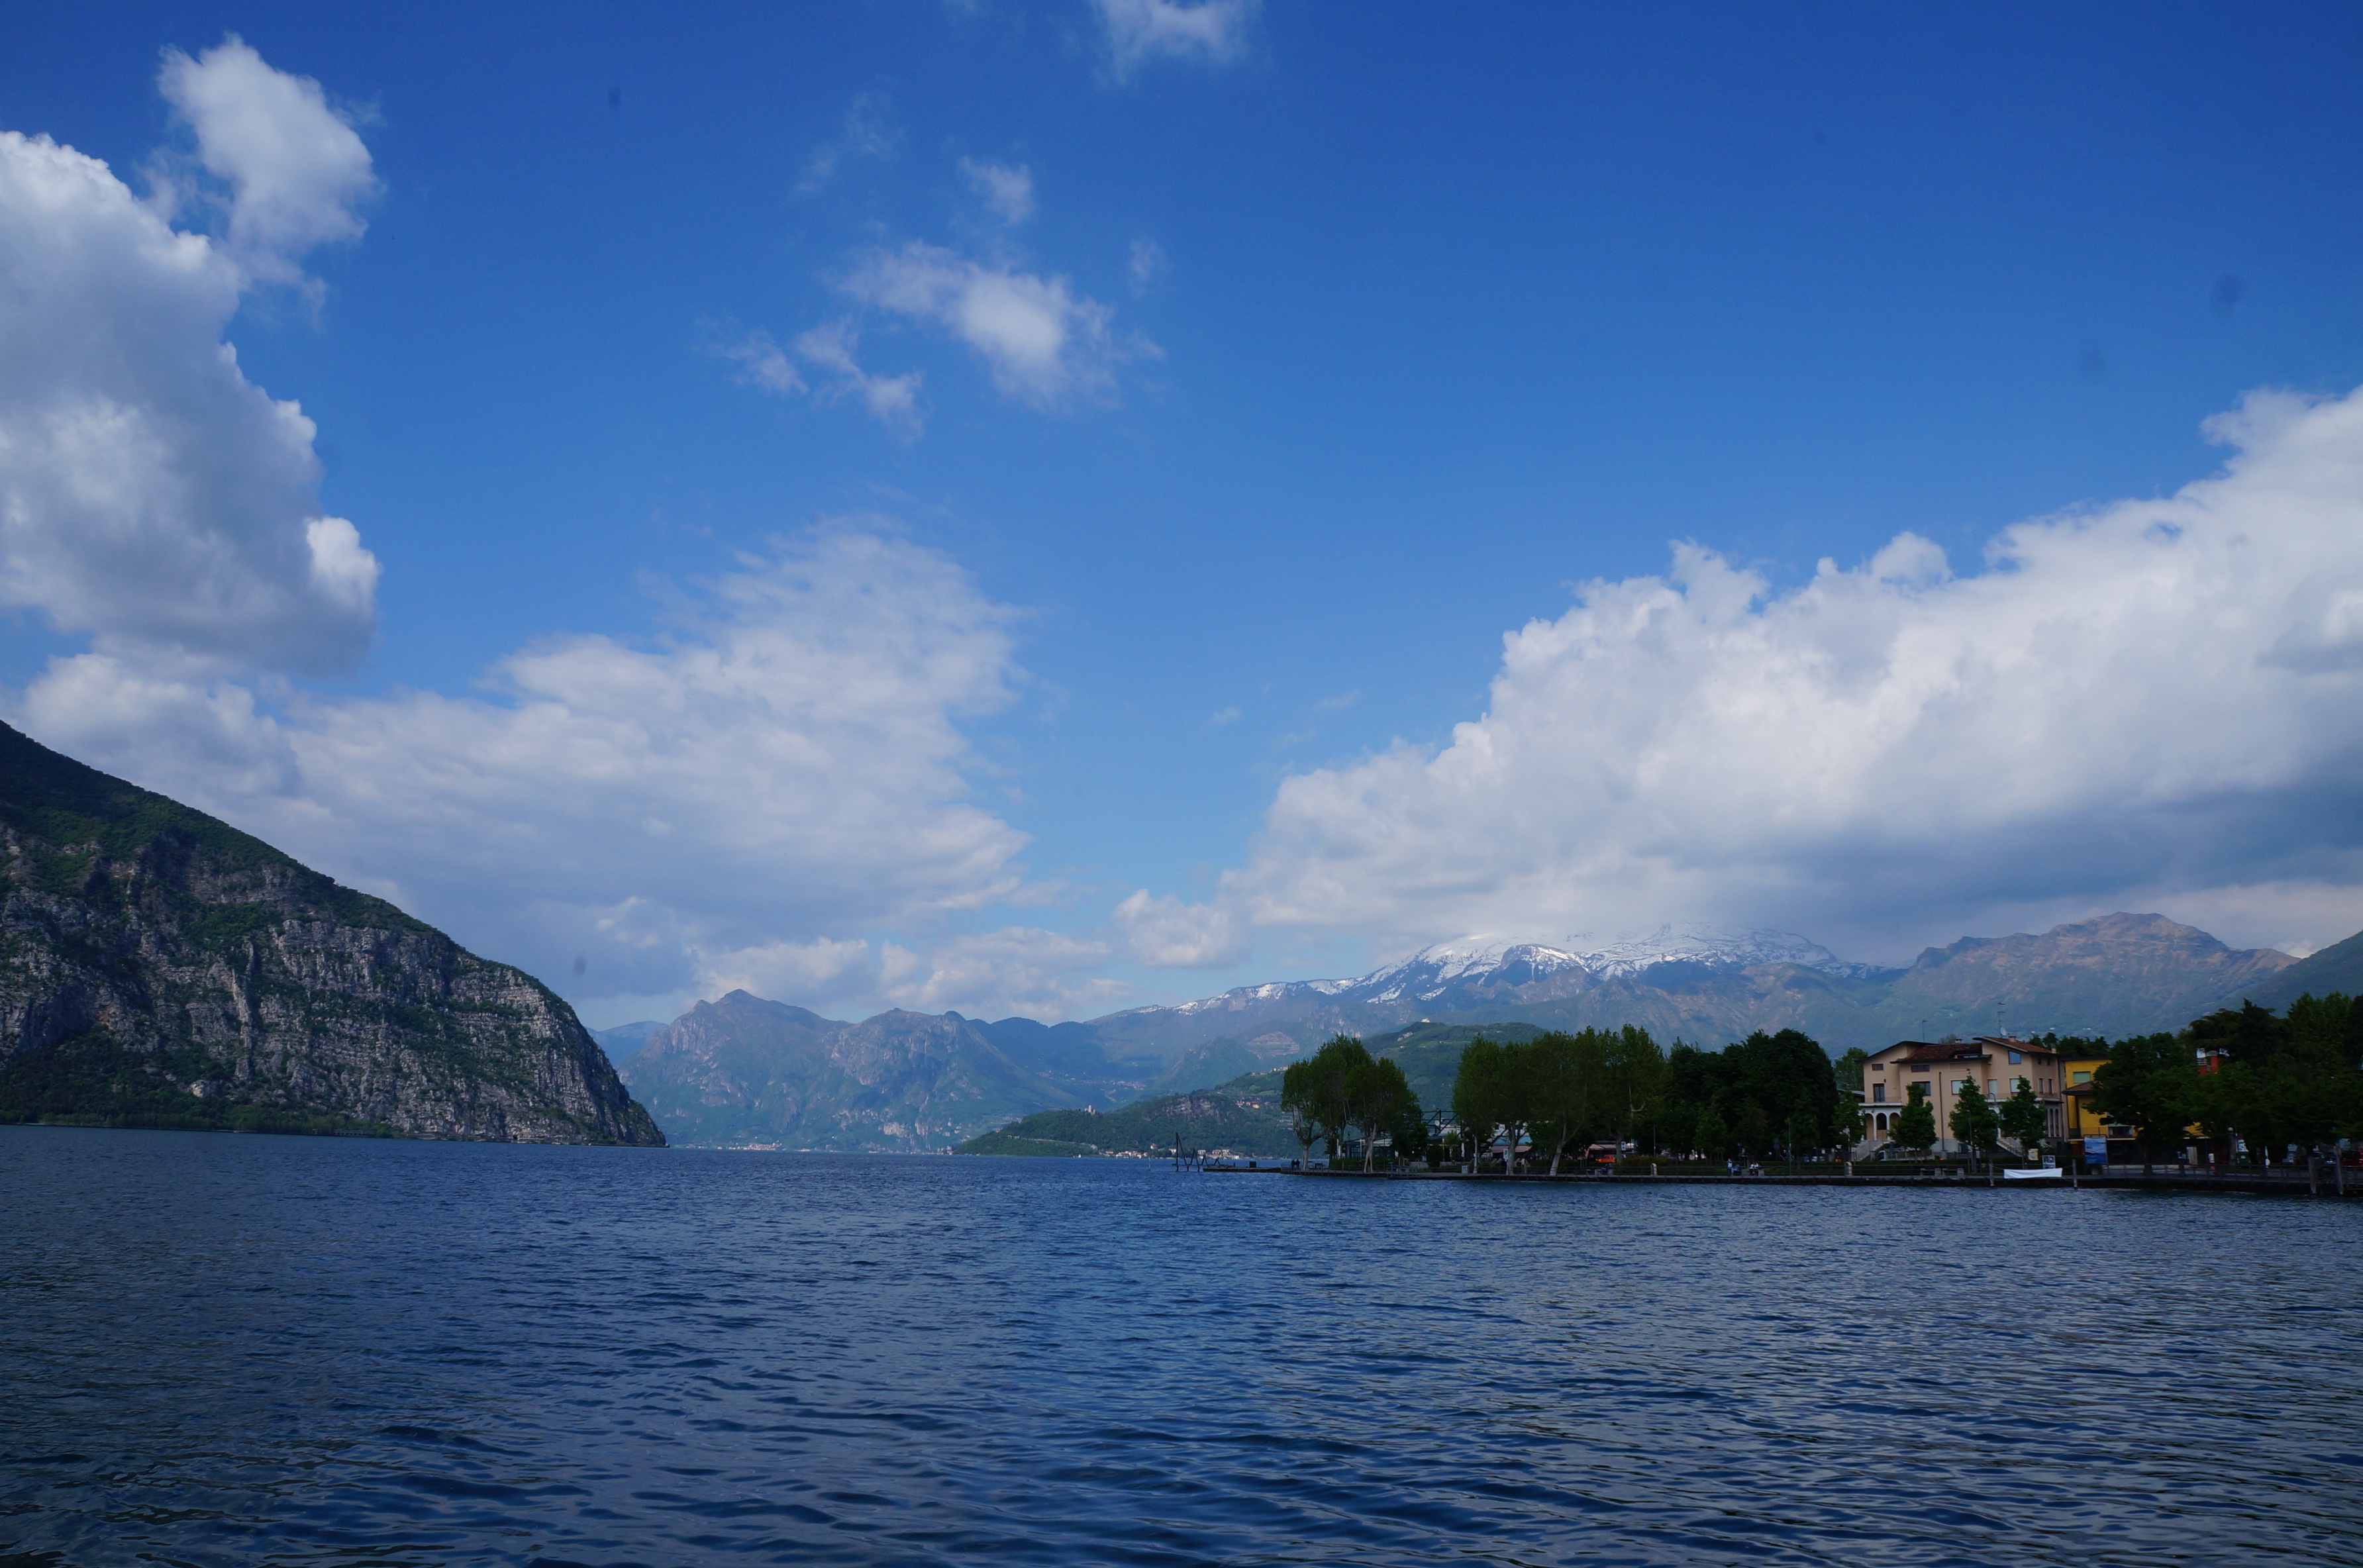
iseo, lake, alps, mountains, body of water, sky, nature, natural landscape, blue, mountain, water, highland, cloud, sound, fjord, sea, water resources, mountain range, river, mount scenery, ocean, coastal and oceanic landforms, lake district, inlet, hill, promontory, coast, landscape, loch, horizon, cumulus, calm, tourism, watercourse, fell, bay, vacation, hill station, reservoir, bank, national park, channel